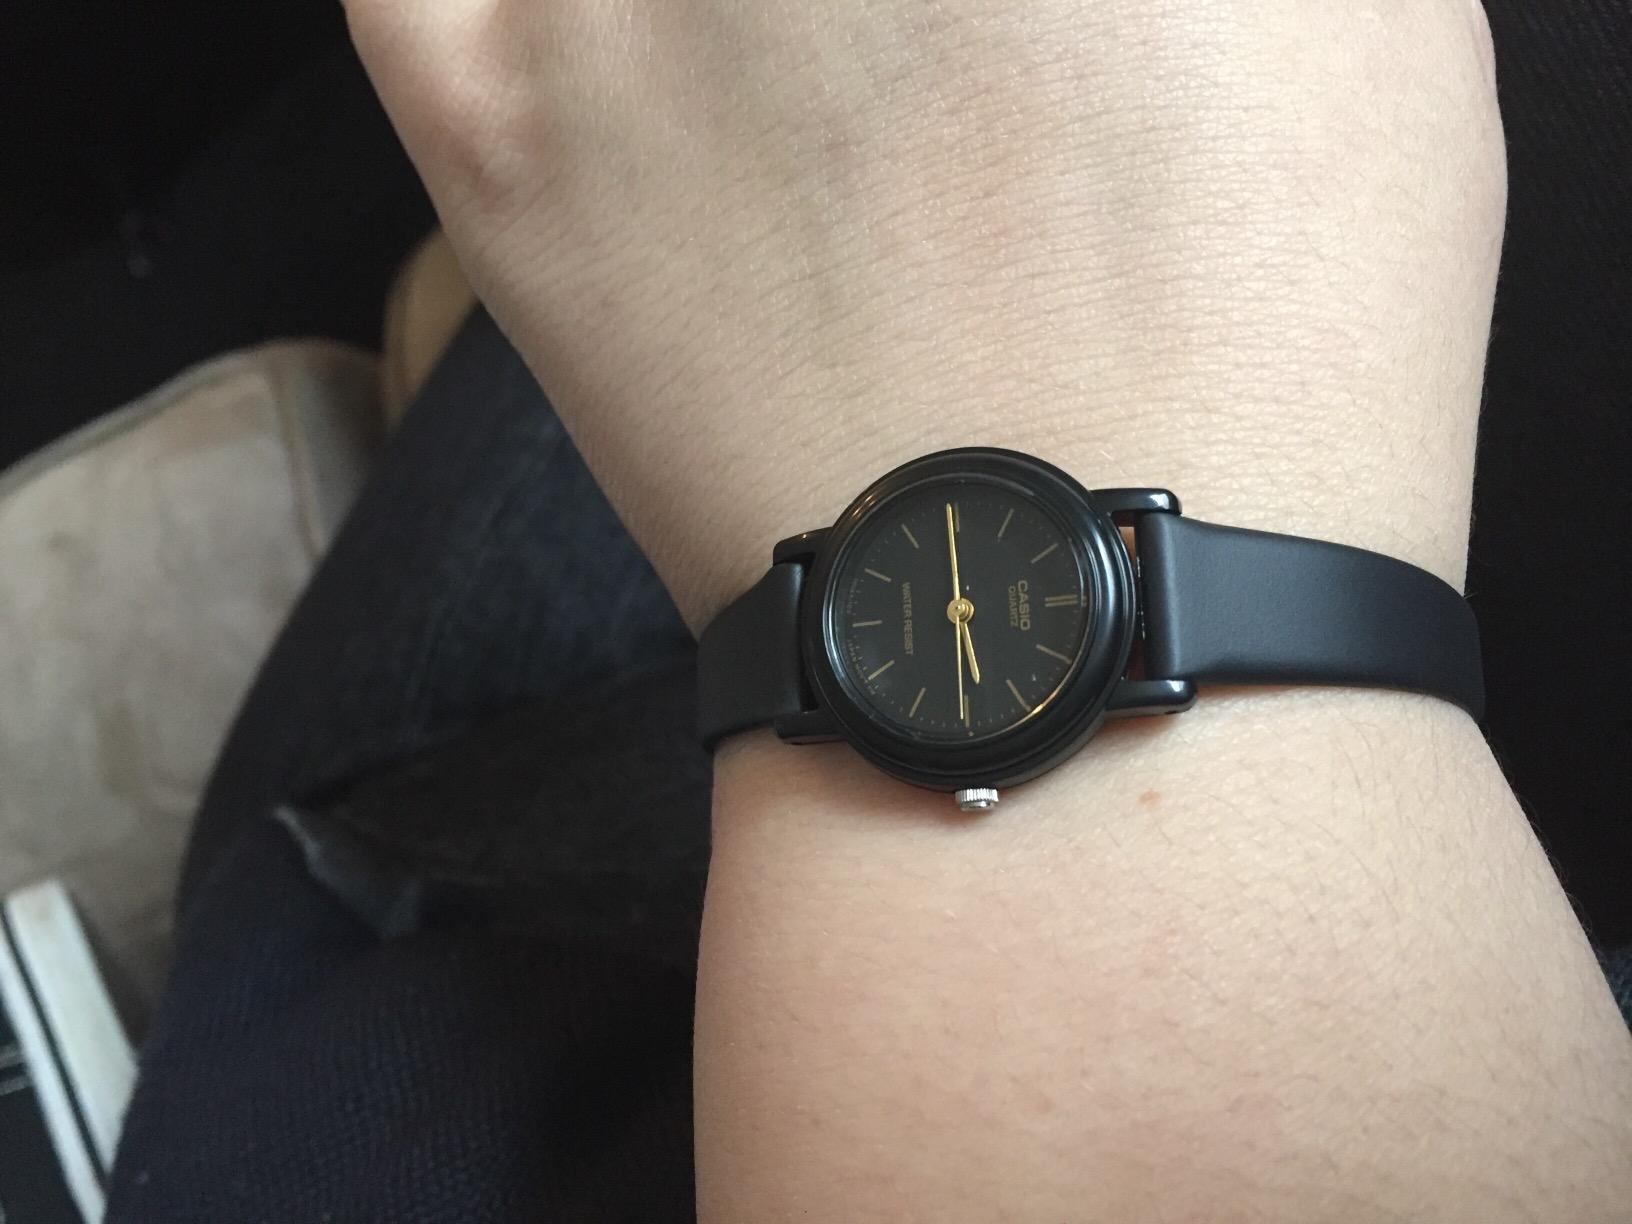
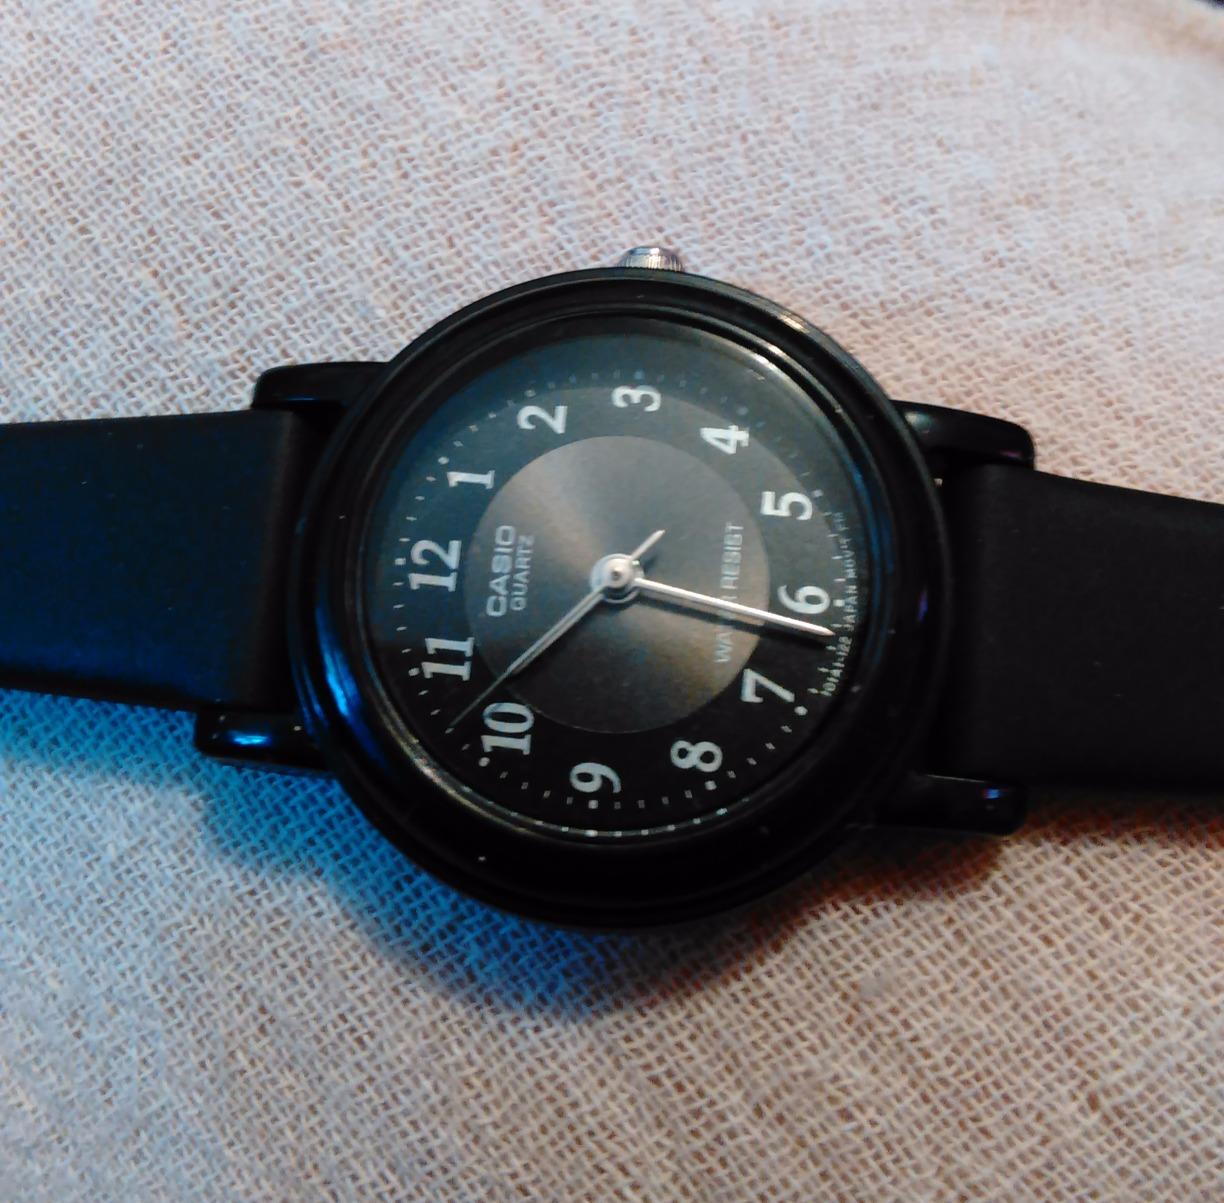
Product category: accessories_watch
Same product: no